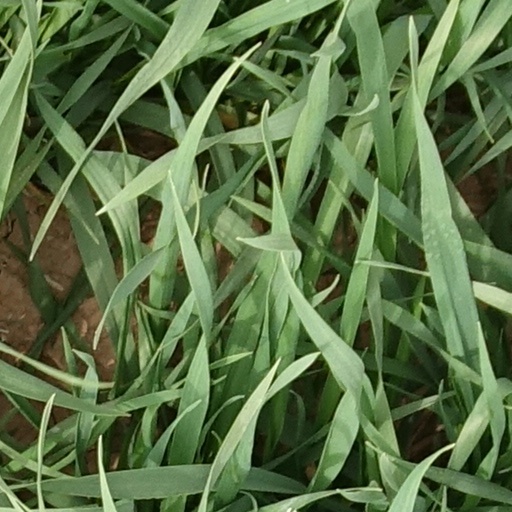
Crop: wheat